Yrsa Stenius

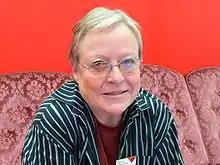
Yrsa Stenius during the Göteborg Book Fair in September 2007

Yrsa Carola Stenius (7 January 1945 – 18 May 2018) was a Finnish born Swedish journalist and newspaper editor.